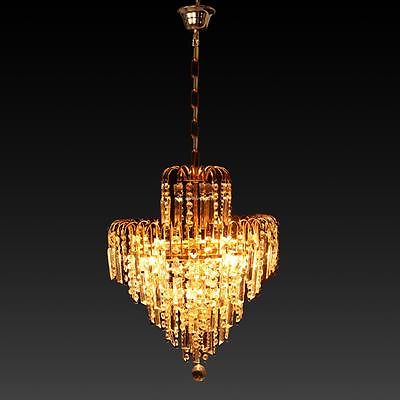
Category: lamp